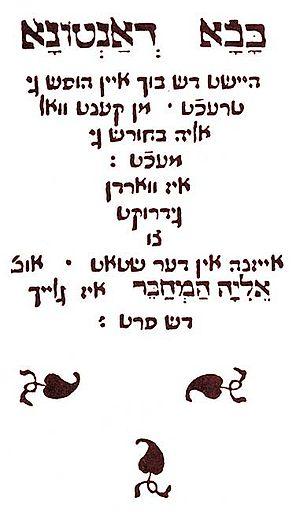
"Le Bovo-Bukh, écrit en 1507-1508 par Élie Lévita, est le roman de chevalerie le plus populaire écrit en yiddish. Imprimé en 1541, c'est le premier livre non-religieux imprimé en yiddish. Pendant les cinq siècles suivants, il a connu pas moins de 40 nouvelles rééditions. Il est composé de 650 strophes ""ottava rima"" et selon Sol Liptzin, est « généralement considéré comme la plus remarquable œuvre poétique en vieux-yiddish ».
La littérature yiddish comprend tous les écrits littéraires en yiddish, la langue des Juifs ashkénazes, dérivé du moyen haut allemand. La langue yiddish prend ses racines en Europe centrale, et a migré au cours des siècles vers l'Europe de l'Est.
Le yiddish, également orthographié en français yidich, d'après les recommandations des linguistes, mais aussi yidish, jiddisch, jidisch, yiddisch, idiche ou yidiche, est une langue germanique dérivée du haut allemand, avec un apport de vocabulaire hébreu et slave, qui a servi de langue vernaculaire aux communautés juives d'Europe centrale et orientale à partir du Moyen Âge. Il est également parfois appelé judéo-allemand ou jargon.